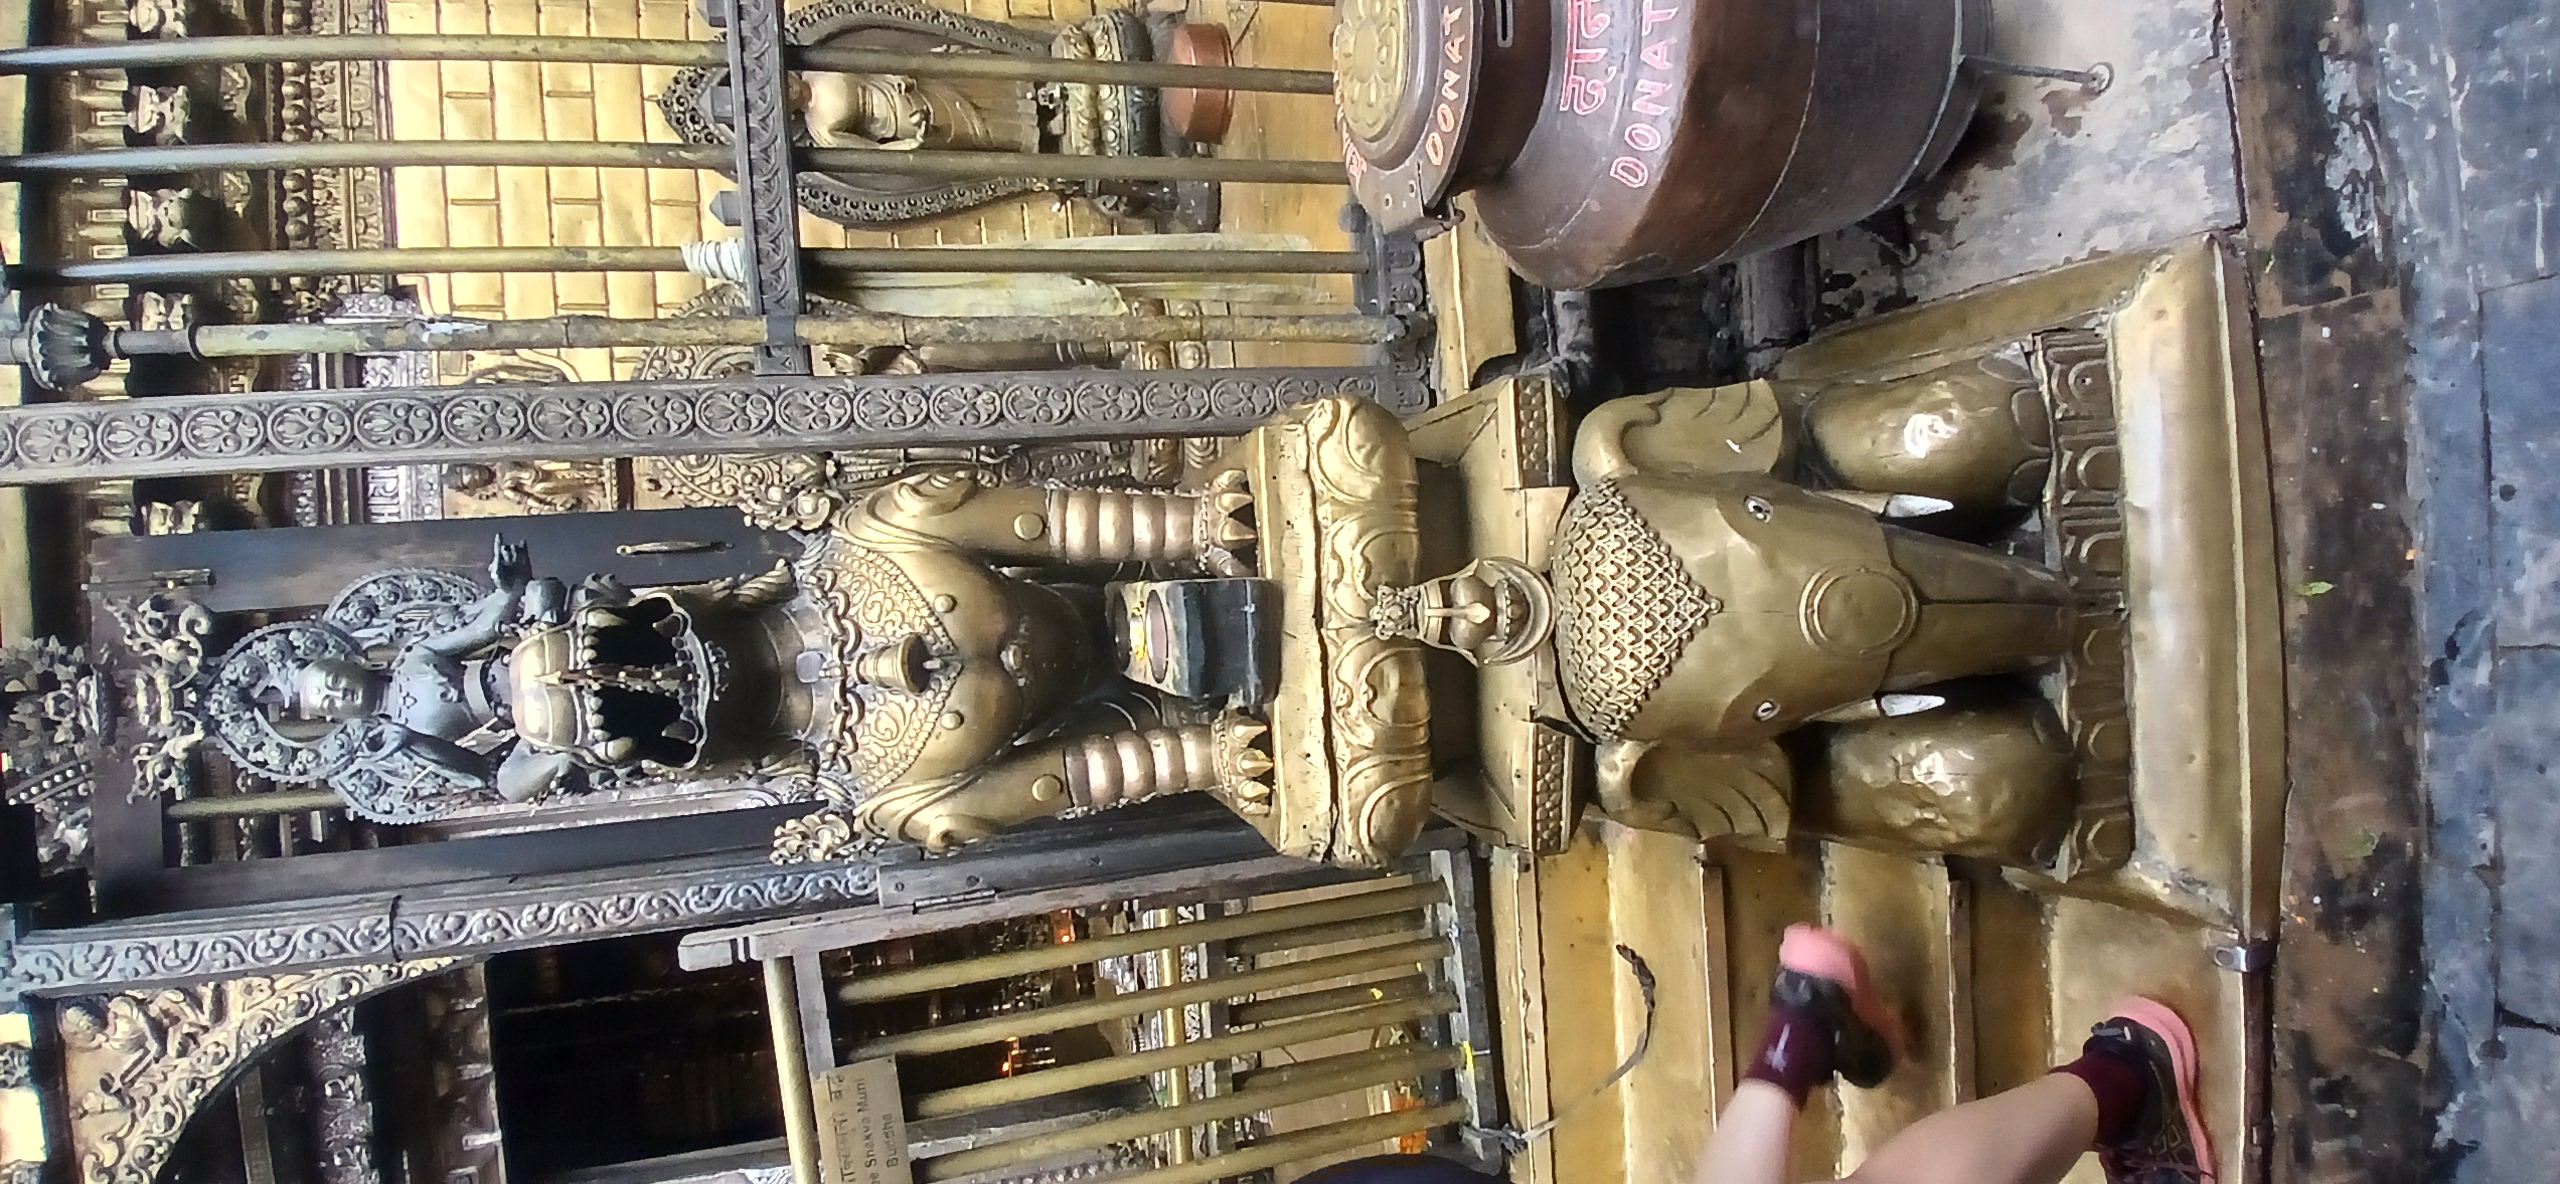
Heritage site: Hiranya_Varna_Mahavihar_Golden_Temple